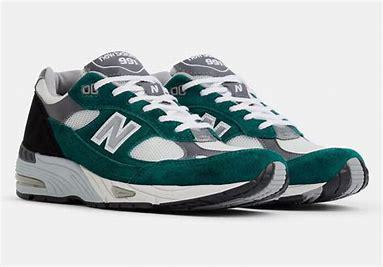
Brand: New
Model: Balance New Balance 991 Made In England Marathon